Batman of Zur-En-Arrh

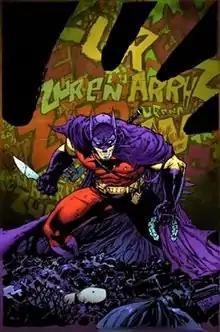
Bruce Wayne as the Batman of Zur-En-Arrh on the variant cover of "Batman" #679 (September 2008). Illustrated by Tony Daniel.

In the past, the psychiatrist Simon Hurt was hired to oversee an isolation experiment, for which Batman volunteered. During this process, he gave Bruce Wayne a post-hypnotic trigger connected to the phrase "Zur-En-Arrh", young Bruce Wayne's mishearing of his father's last words ("Zorro in Arkham"). Many years later, Hurt was working with the Black Glove when they decided to target Batman and his allies, first spreading information to the effect that Batman's father somehow survived his murder by Joe Chill. Then, using the Zur-En-Arrh trigger in conjunction with drugs, he sent Bruce Wayne onto the streets of Gotham with no memory of his life. Bruce assembles a makeshift Batman costume and declares himself "the Batman of Zur-En-Arrh".